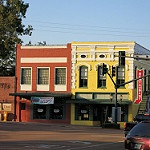
Label: buildings